Philosophy of culture

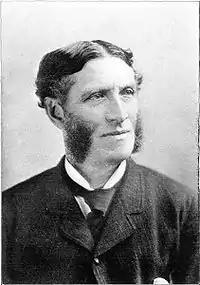
British poet and critic Matthew Arnold viewed "culture" as the cultivation of the humanist ideal.

In the 19th century, humanists such as English poet and essayist Matthew Arnold (1822–1888) used the word "culture" to refer to an ideal of individual human refinement, of "the best that has been thought and said in the world." This concept of culture is comparable to the German concept of "bildung": "...culture being a pursuit of our total perfection by means of getting to know, on all the matters which most concern us, the best which has been thought and said in the world."